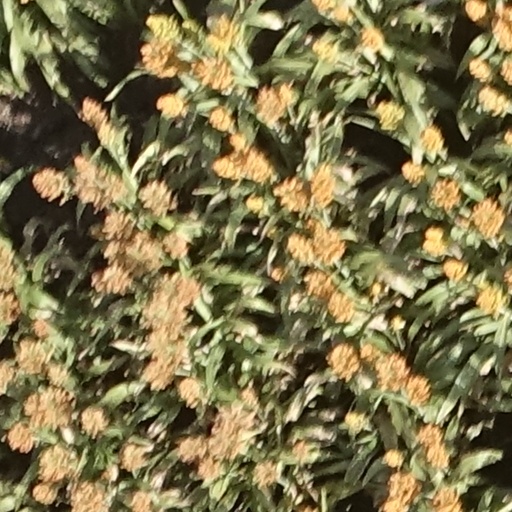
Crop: sorghum